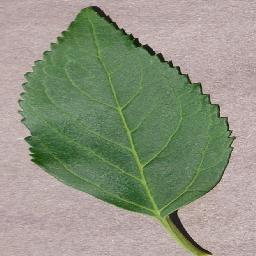
Label: Cherry___healthy